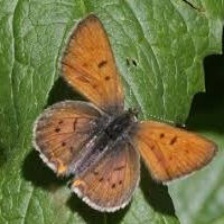
Species: PURPLISH COPPER
Butterfly family (ImageNet category): lycaenid_butterfly